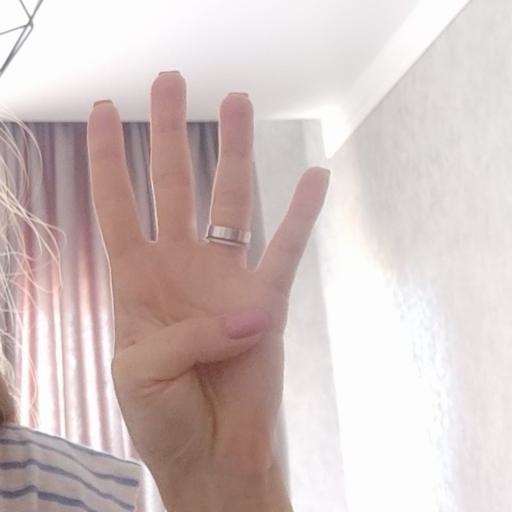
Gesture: four